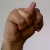
The image shows a hand gesture representing the letter 'N' in Indian Sign Language.